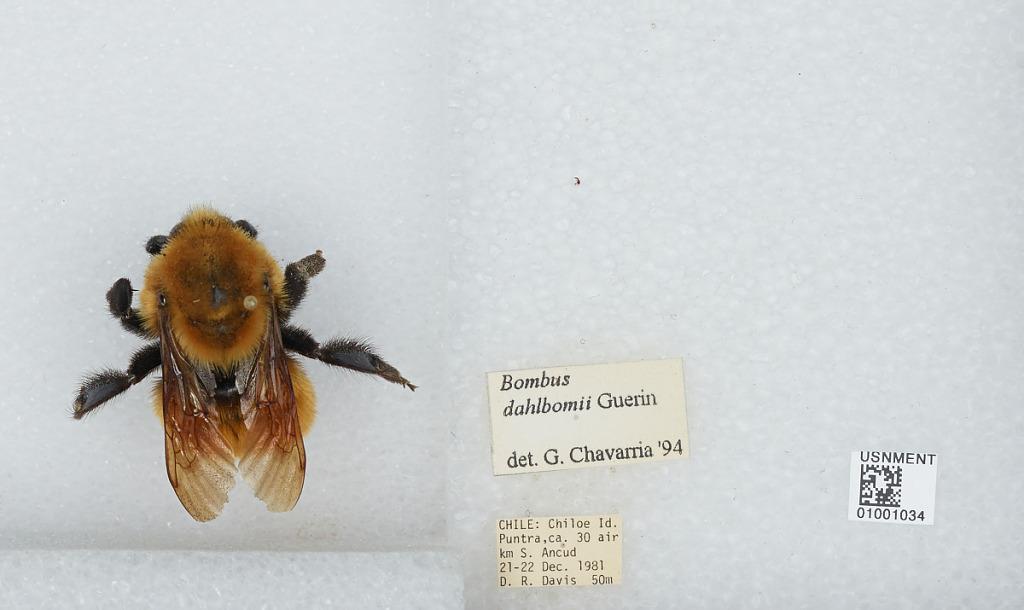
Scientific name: Bombus (Fervidobombus) dahlbomii Guérin
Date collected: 1981-12-21
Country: Chile
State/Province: Los Lagos
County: Chiloé
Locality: Puntra, circa 30 air kilometers south of Ancud
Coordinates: -42.1192, -73.8094
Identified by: Chavarria, G.